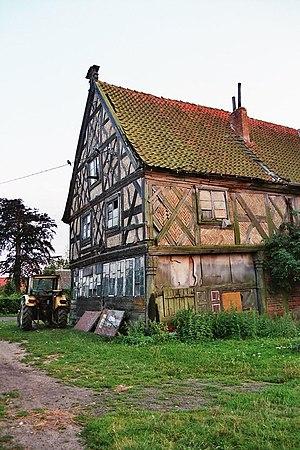
Izbiska
Izbiska est une localité polonaise de la gmina de Miedźno, située dans le powiat de Kłobuck en voïvodie de Silésie.